Waikawau River (Thames-Coromandel District)

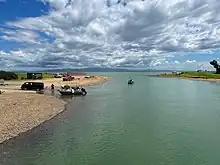
Waikawau River boat ramp

The area used by the boat ramp (since 2001) and car park is part of a delta formed by the river. Shingle was taken off the delta from at least 1920 to 1937. The 219 ton Devonport Steam Ferry paddle steamer "Eagle" (1886-1924) was on the beach at least from 1925 to 1927. Former Auckland tram bodies were moved to the south end of the delta in 1953 for use as holiday baches. Ngāati Tamaterā regained the delta and other areas under a Settlement dated 20 September 2017, following Land Court irregularities dating back to 1878.